Baroque guitar

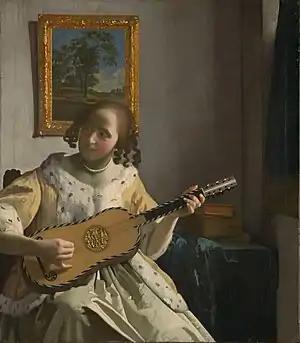
The guitar player, by Johannes Vermeer

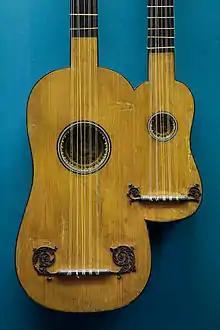
Double guitar (1690) by Alexandre Voboam, 1690 (exhibited at Kunsthistorisches Museum)

Antonio Stradivari (1644–1737). Of his five surviving guitars, the 1679 "Sabionari" is the only one in playable condition. Two other Stradivari guitars are in museums.